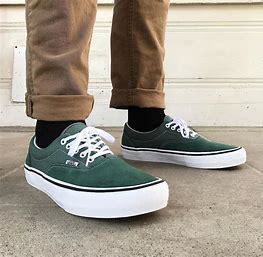
Brand: Vans
Model: Skate